First Korean Congress

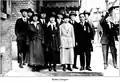
Student delegates at the First Korean Congress in Philadelphia, 1919

The congress adopted a resolution on the “Aims and Aspirations of the Koreans” which proposed a government modeled after that of America, freedom of religion, free commerce with all nations of the world, education of the people, modern sanitary improvements, free speech and press, liberty of action on all matters provided thy do not interfere with the rights of other people or conflict with the laws and interests of the nations.